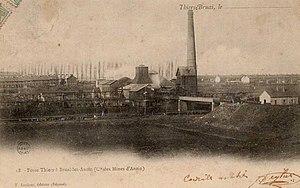
Fosse Thiers de la Compagnie des mines d'Anzin, Saint-Saulve, Nord, Nord-Pas-de-Calais, France.
La fosse Thiers ou Adolphe Thiers de la Compagnie des mines d'Anzin est un ancien charbonnage du Bassin minier du Nord-Pas-de-Calais, situé à Saint-Saulve. Les deux puits sont commencés en 1856 et la fosse est en mesure d'extraire en 1860. Des terrils sont édifiés de l'autre côté de l'Escaut. Des cités sont bâties, ainsi qu'une église, des écoles, et une salle des fêtes. La fosse Thiers est détruite durant la Première Guerre mondiale. Elle est reconstruite, avec en plus une centrale électrique et une cokerie. Durant la Seconde Guerre mondiale, les bombardements causent l'arrêt de la centrale, donc de l'exhaure, ce qui cause l'ennoyage de l'étage le plus profond.